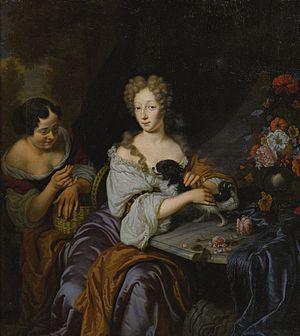
1686 est une année commune commençant un mardi.